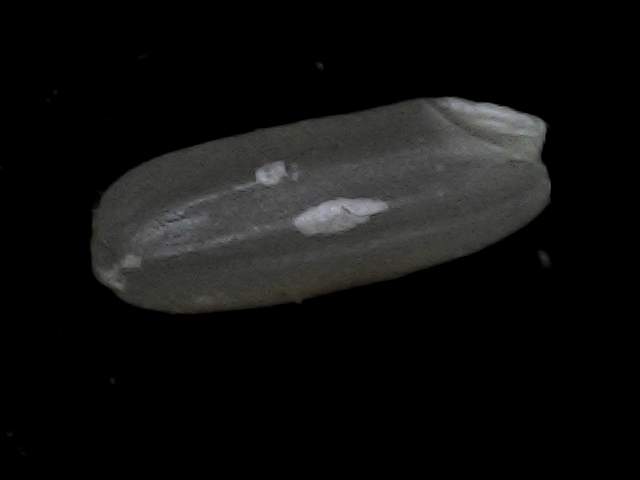
Rice variety: BD95